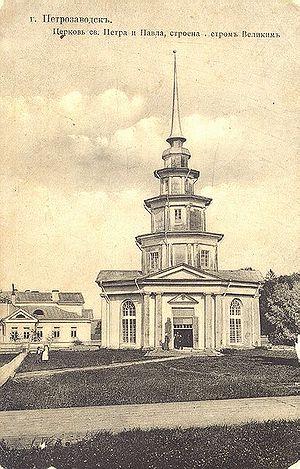
Petrozavodsk est une ville de Russie et la capitale de la république de Carélie. Sa population s'élève à 268 946 habitants en 2013.